Junior League World Series (softball)

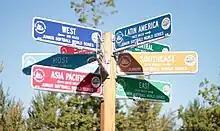
Junior League Softball World Series welcome sign

The tournament started in 1999, and is a true "World Series" since ten regions from around the world send in teams: